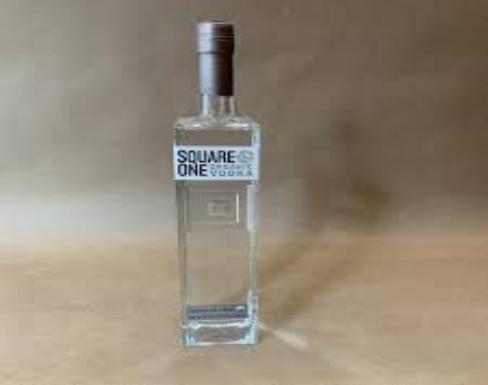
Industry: Food